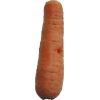
Label: carrot